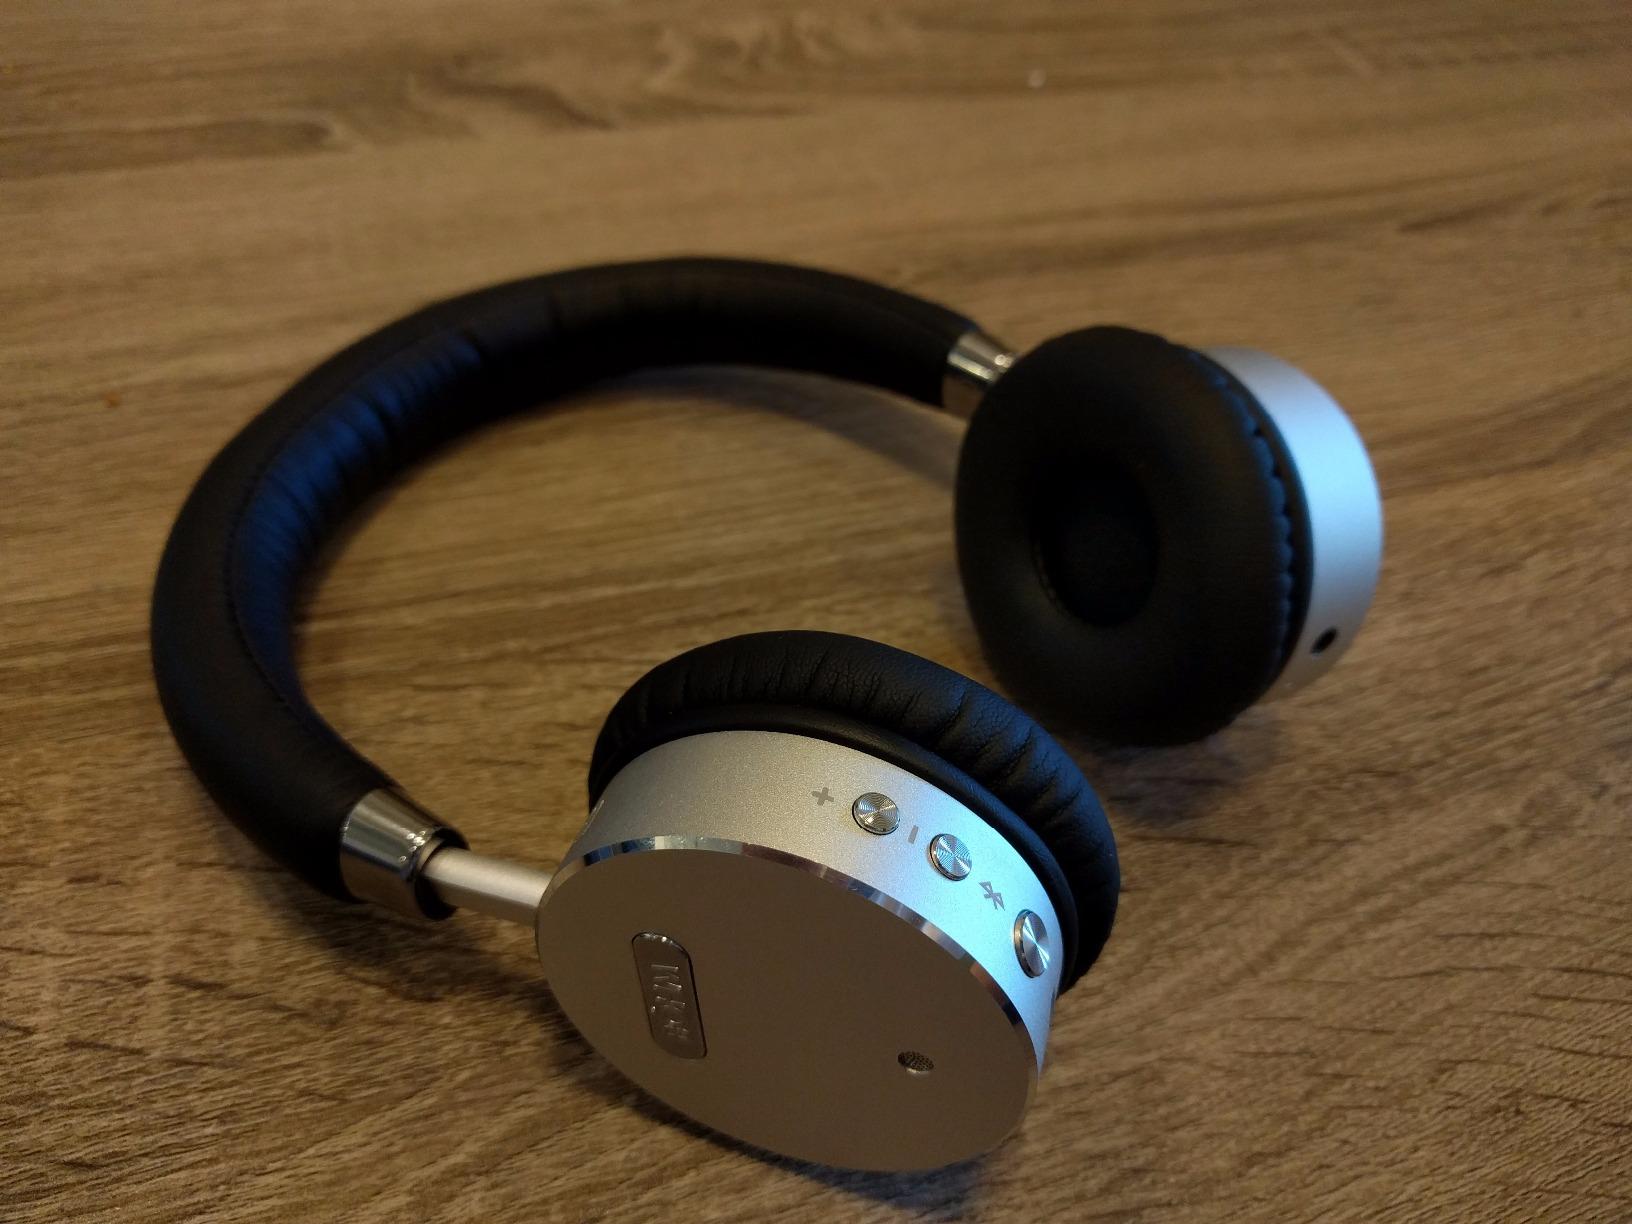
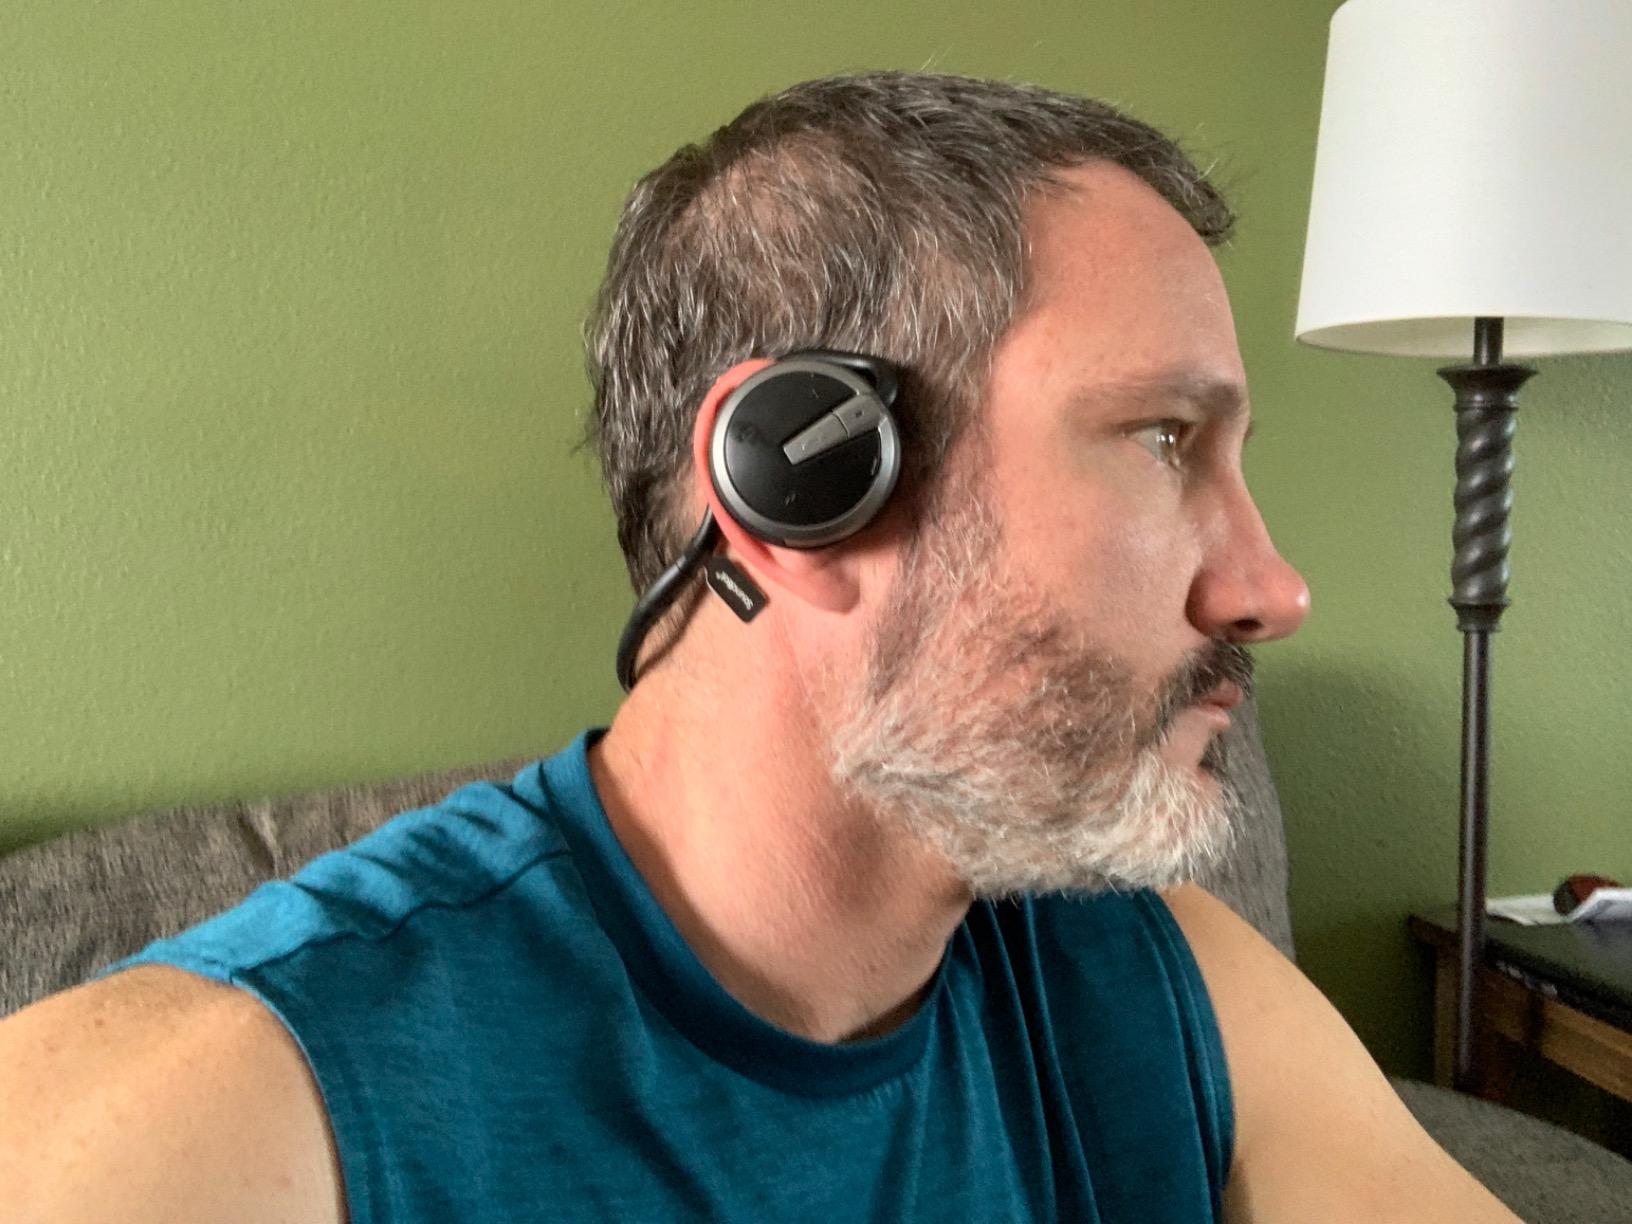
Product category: headphones
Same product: no